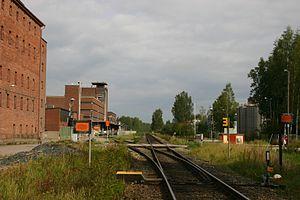
Erkki Huttunen est un architecte représentant le Fonctionnalisme.